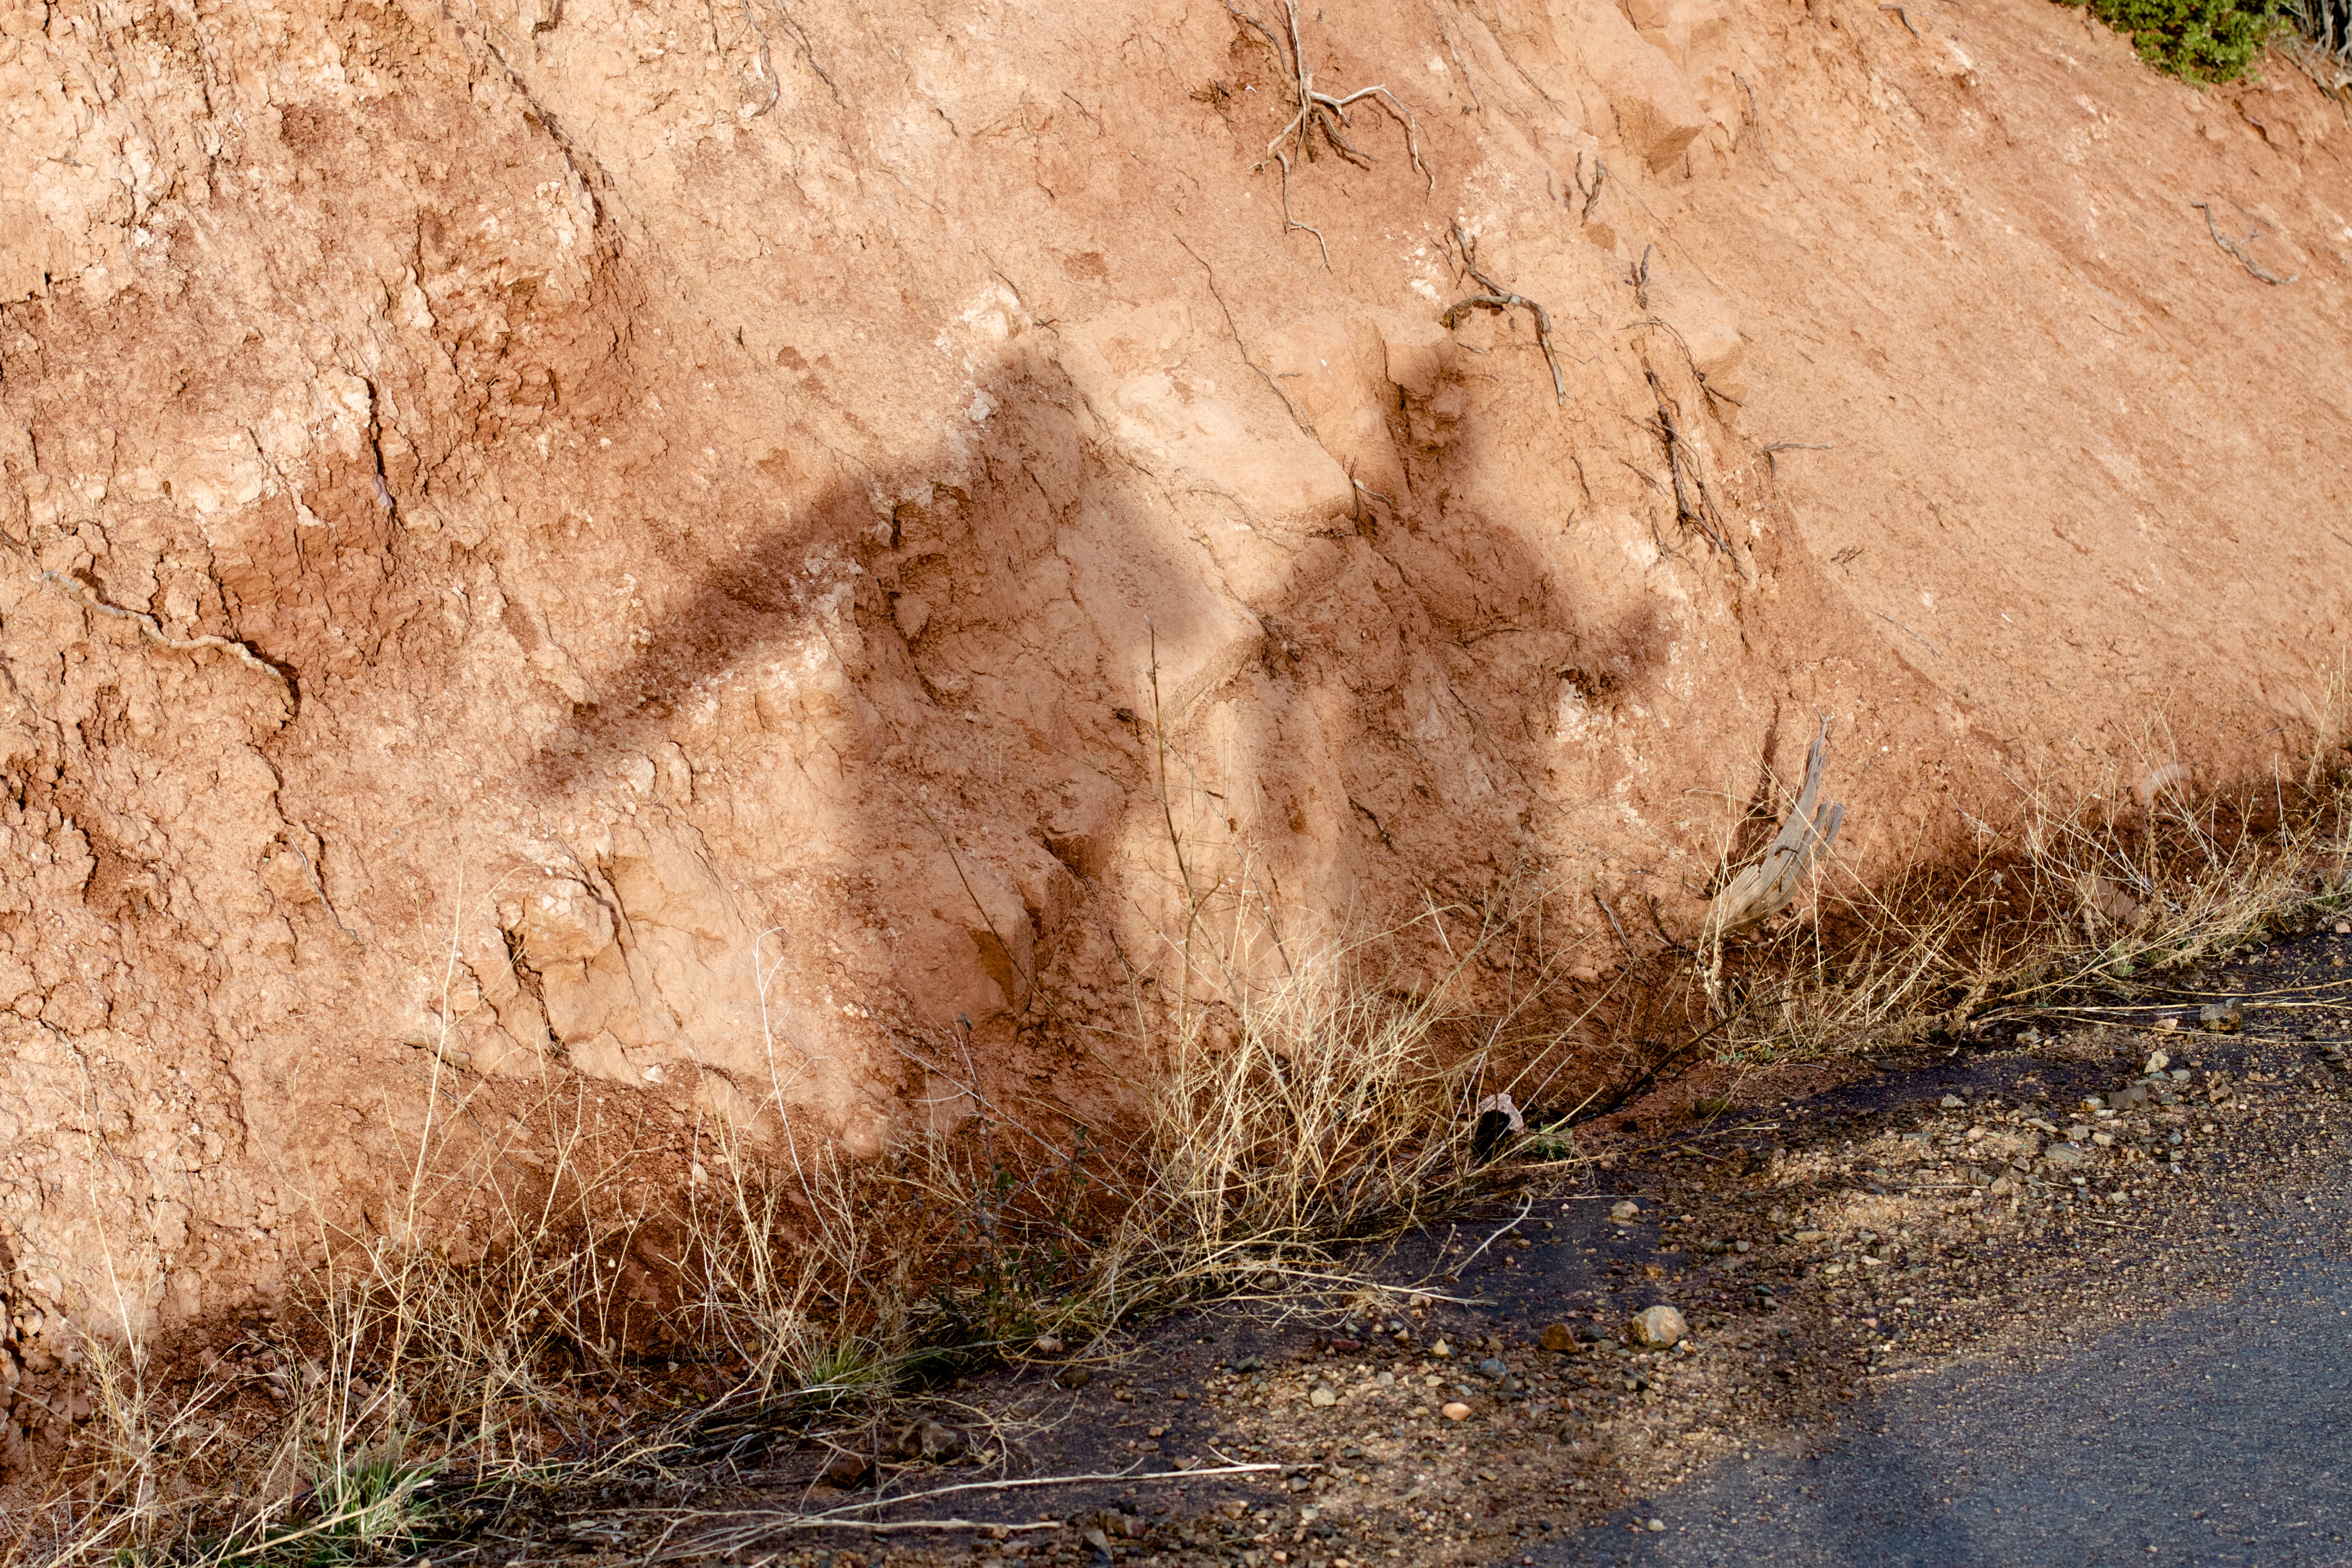
tree, grass, sand, rock, wood, wall, mud, shadow, soil, material, geology, 2014365, ancient history